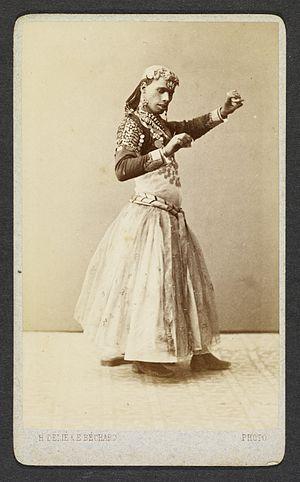
Émile Béchard est un photographe orientaliste français, actif dans les années 1869-1880 au Caire, puis de 1881 à 1897 à Hyères et Marseille. Il est associé pendant quelques années à son frère aîné Hippolyte Béchard.
Le khawal étaient des danseurs traditionnels égyptiens natifs travestis, populaires jusqu'à tard dans les années 1800 et début 1900.
Hippolyte Délié est un photographe français de la seconde moitié du XIXᵉ siècle, installé en Égypte.